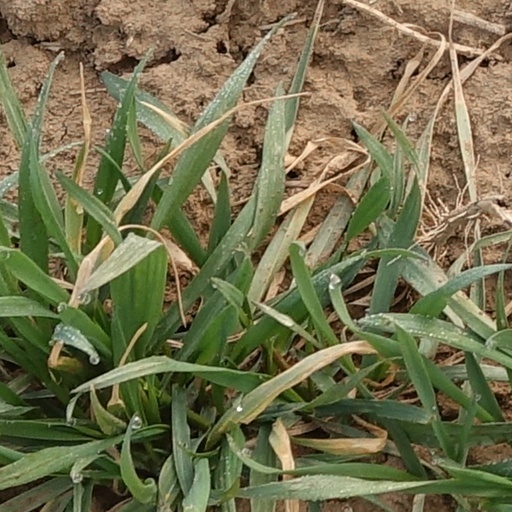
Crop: wheat